Melinda Sullivan

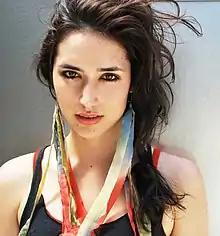

Melinda Sullivan (born September 30, 1987) is an American dancer, choreographer and actress. She is known for her work on the U.S. version of "So You Think You Can Dance", where she was a contestant in the television series' seventh season, and as the 2012 winner of the Capezio A.C.E. Award. That entry, "Gone", debuted in expanded form in New York in August 2013. In 2021, she began a collaboration with jazz pianist Larry Goldings.